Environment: lab
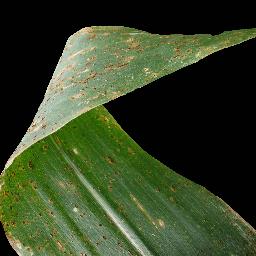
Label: common_rust